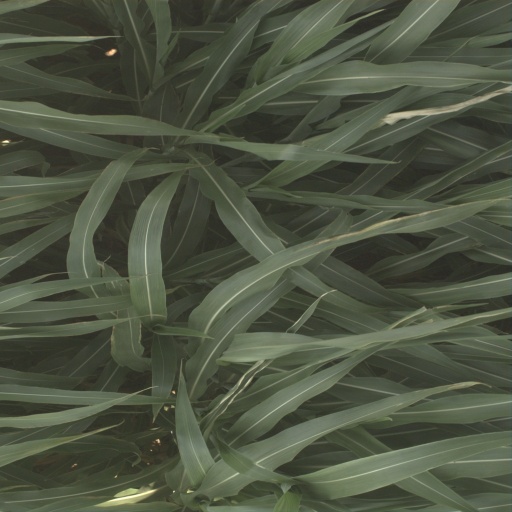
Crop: sorghum